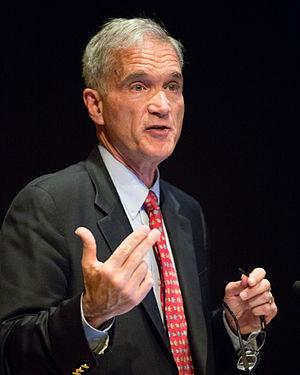
David Israel Kertzer, né le 20 février 1948, est un universitaire américain spécialiste de l'Italie, professeur d'anthropologie et d'histoire à l'université Brown.